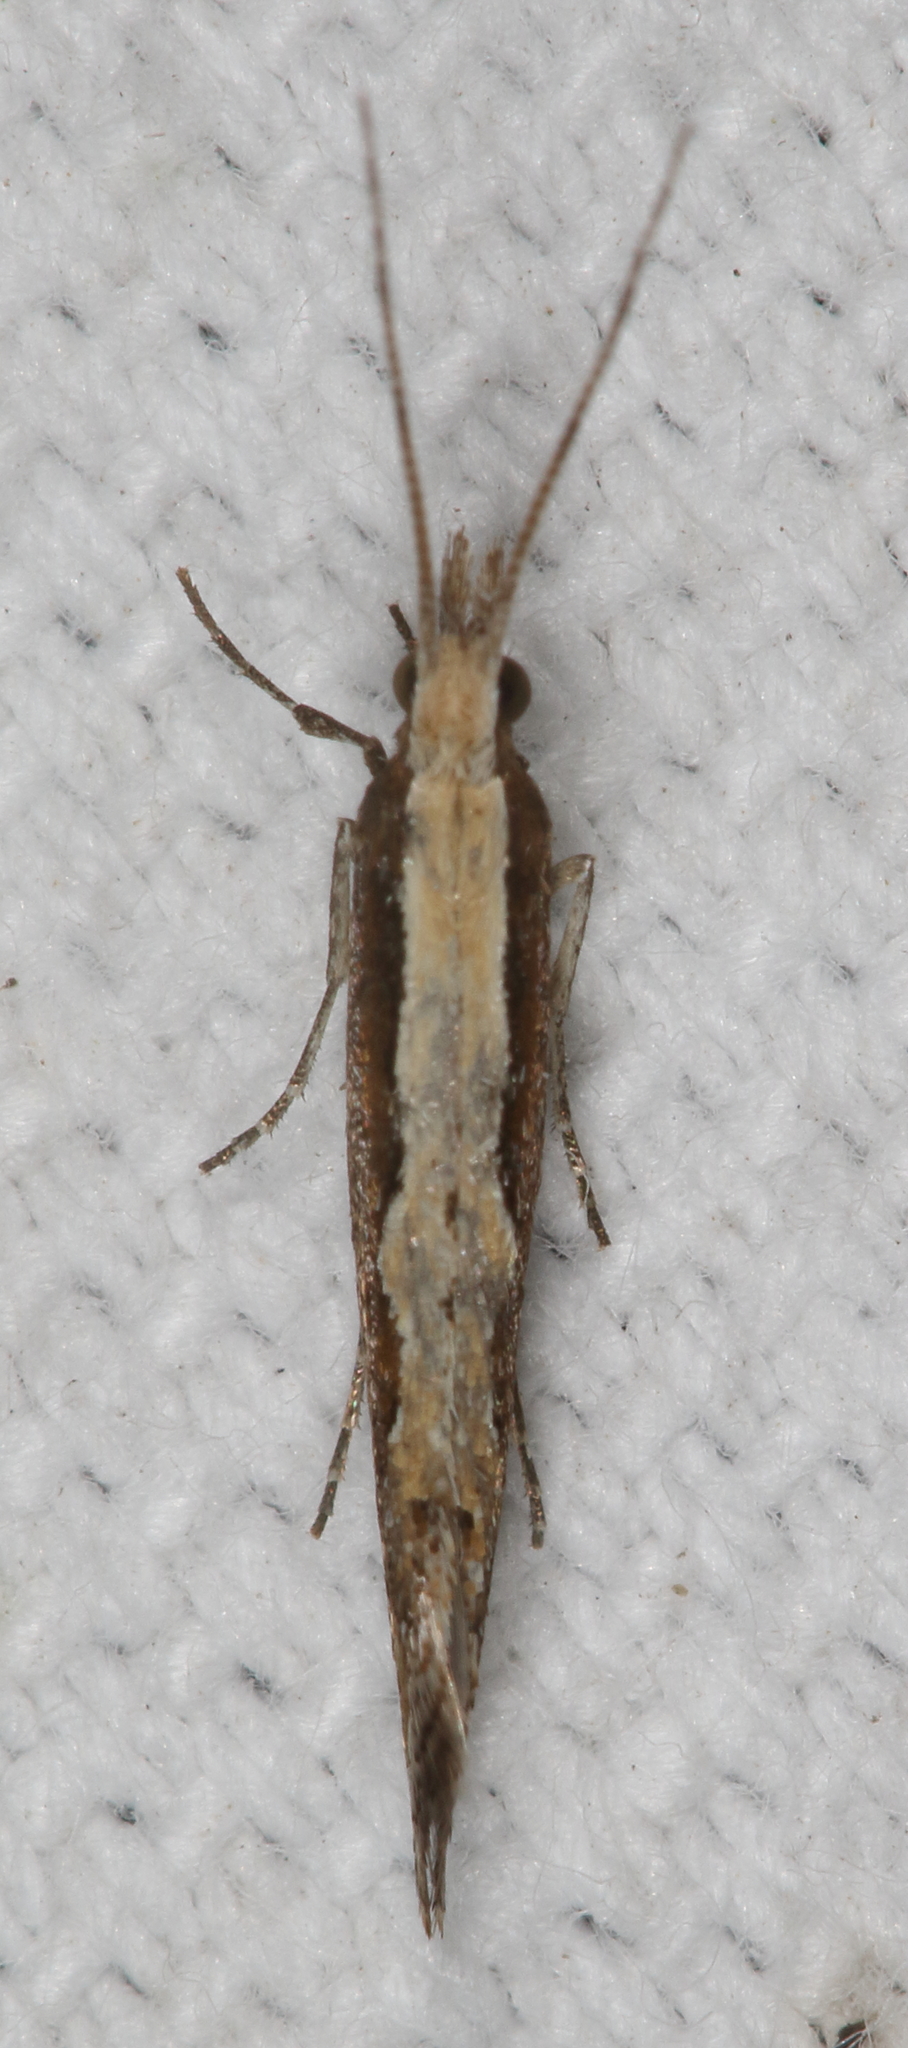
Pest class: diamondback_moth